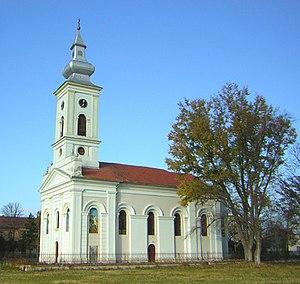
L'église orthodoxe de Vračev Gaj, près de Bela Crkva, Voïvodine, Serbie
L'éparchie du Banat est une éparchie, c'est-à-dire une circonscription de l'Église orthodoxe serbe, située dans la région du Banat. Elle s'étend principalement dans la province de Voïvodine mais aussi dans la partie du Banat qui fait partie du district de Belgrade. Le siège de l'éparchie est la ville de Vršac. En 2016, elle est administrée par l'évêque Nikanor.
Vračev Gaj est une localité de Serbie située dans la province autonome de Voïvodine. Elle fait partie de la municipalité de Bela Crkva dans le district du Banat méridional. Au recensement de 2011, elle comptait 1 408 habitants.